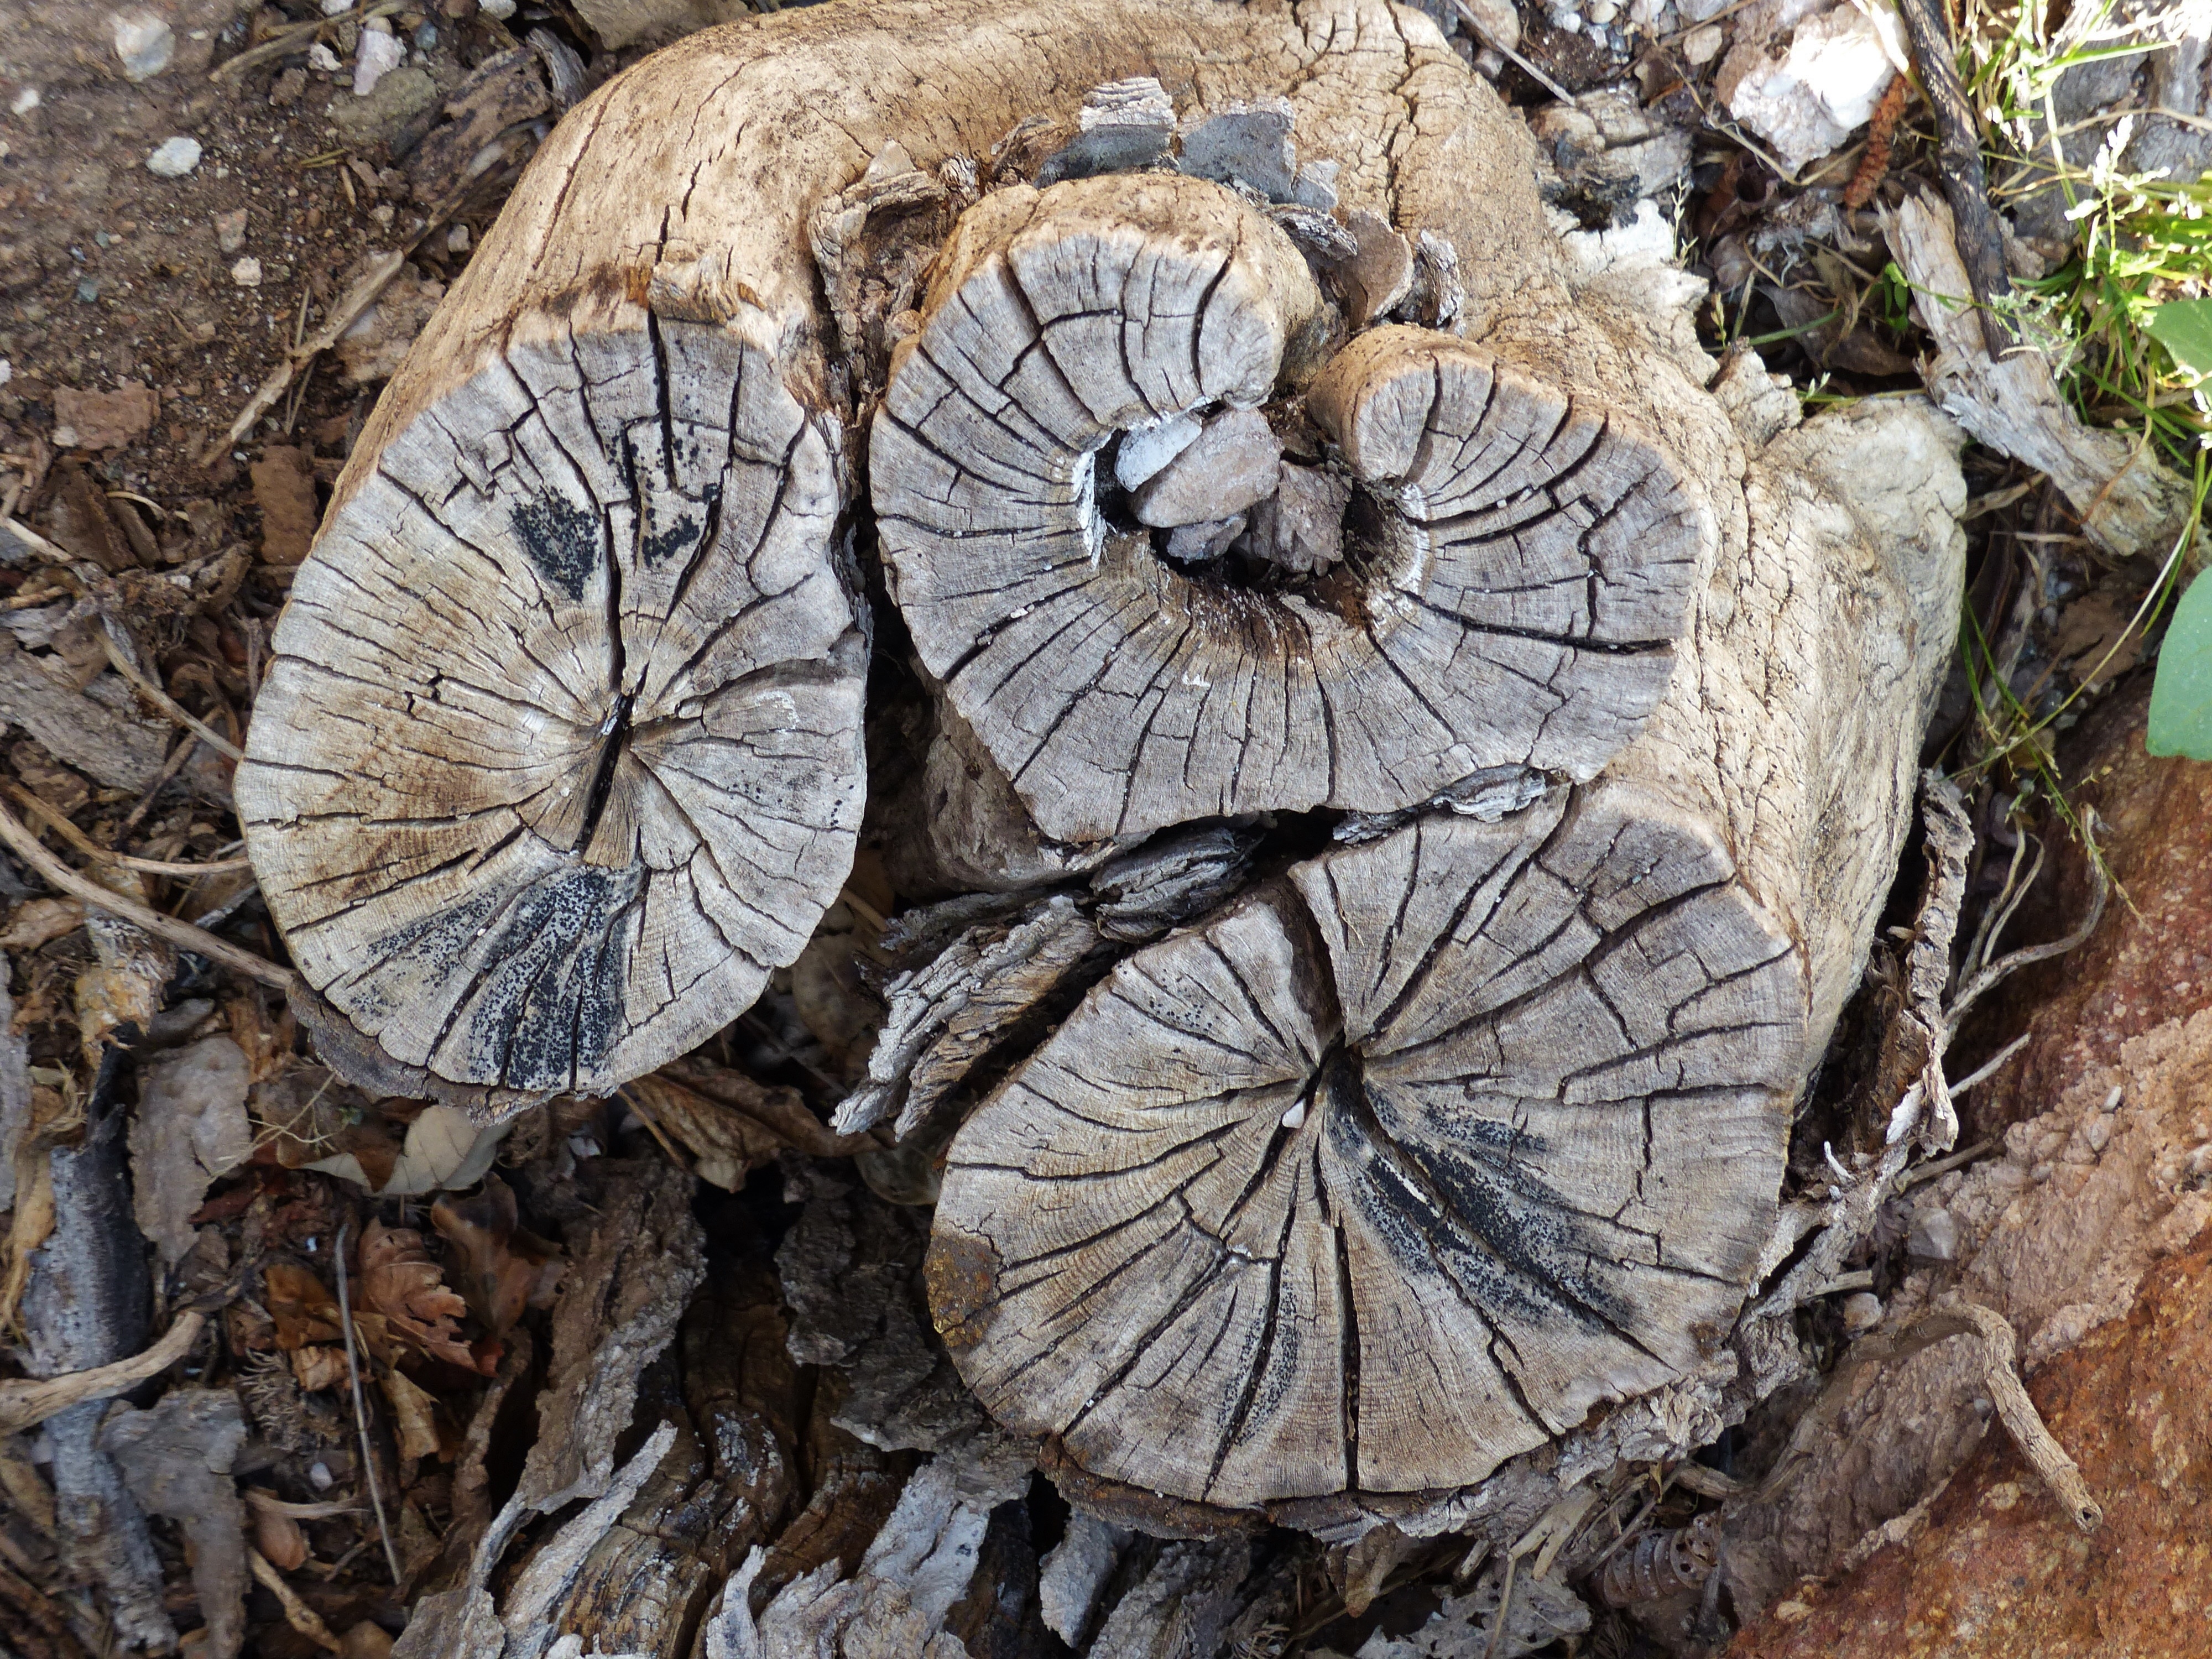
tree, structure, wood, grain, leaf, flower, trunk, old, autumn, soil, mushroom, flora, weathered, heart shape, wooden structure, fungus, tree stump, wood grain, oyster mushroom, woody plant, medicinal mushroom, agaricomycetes, cutting edge